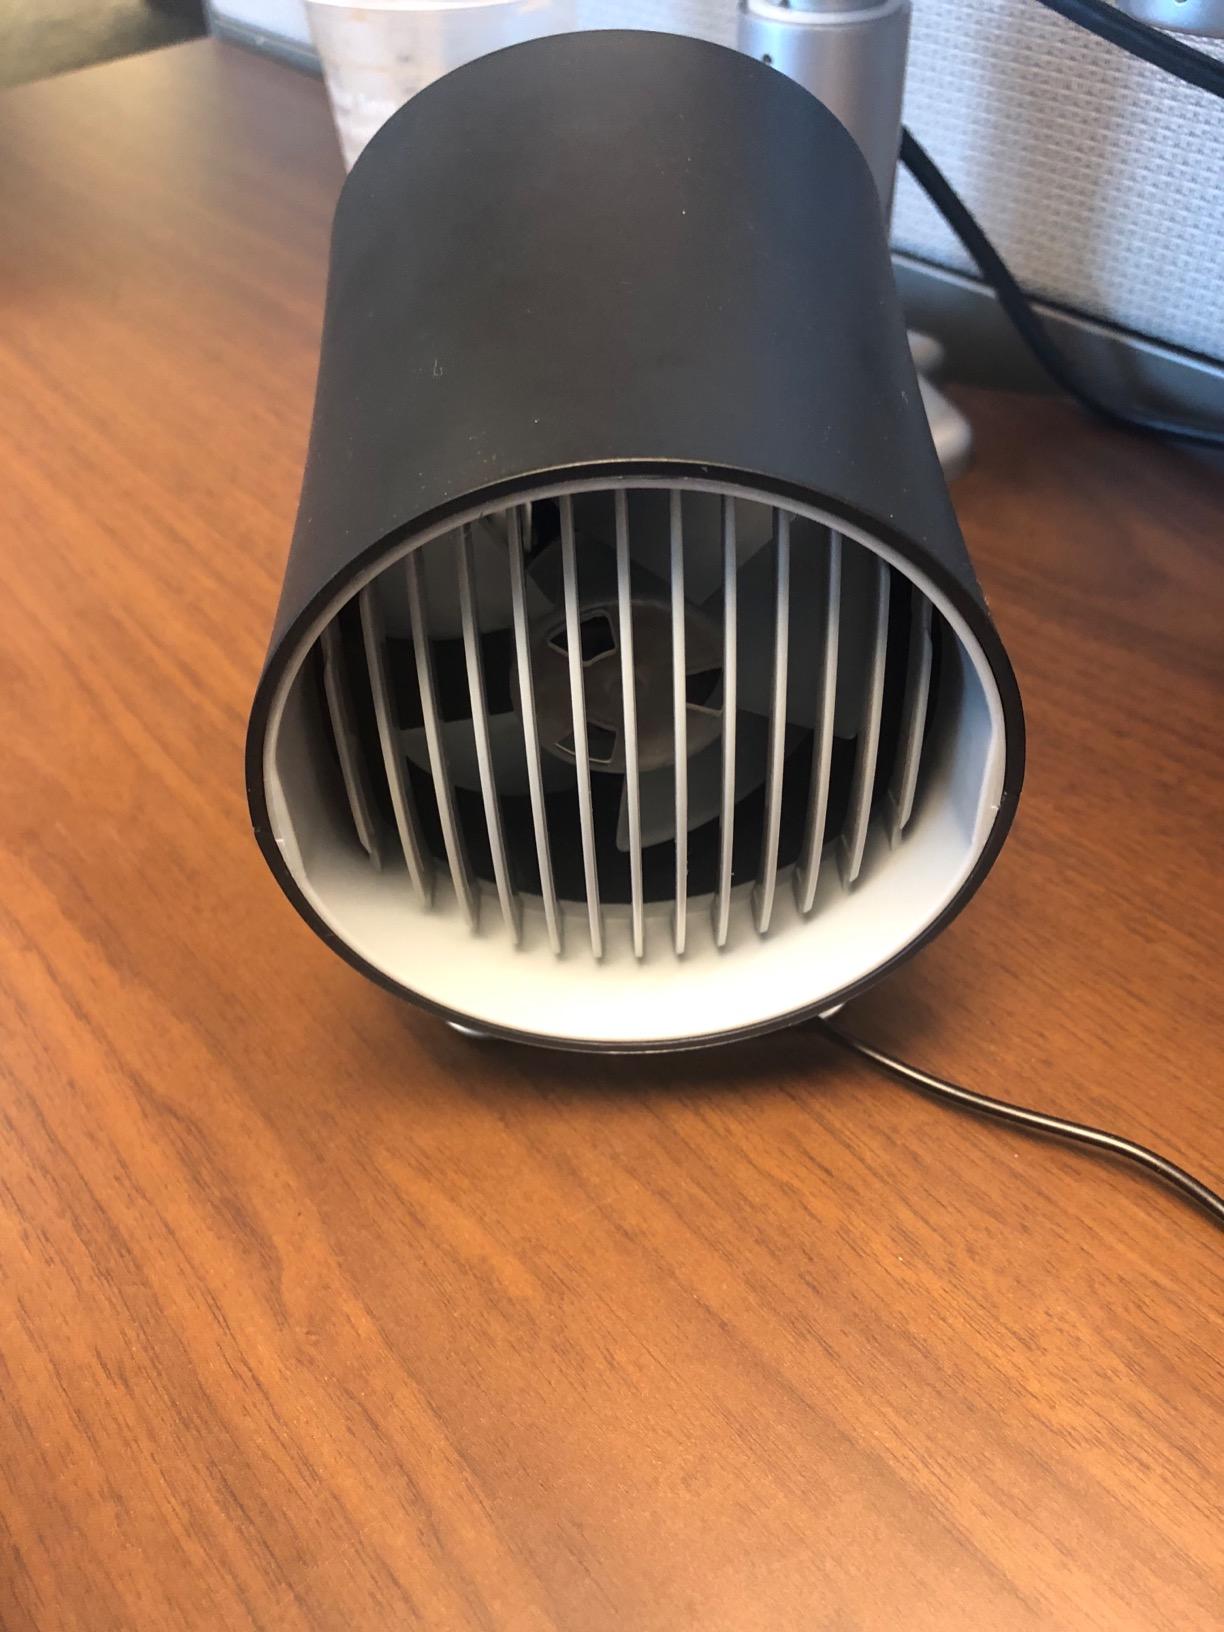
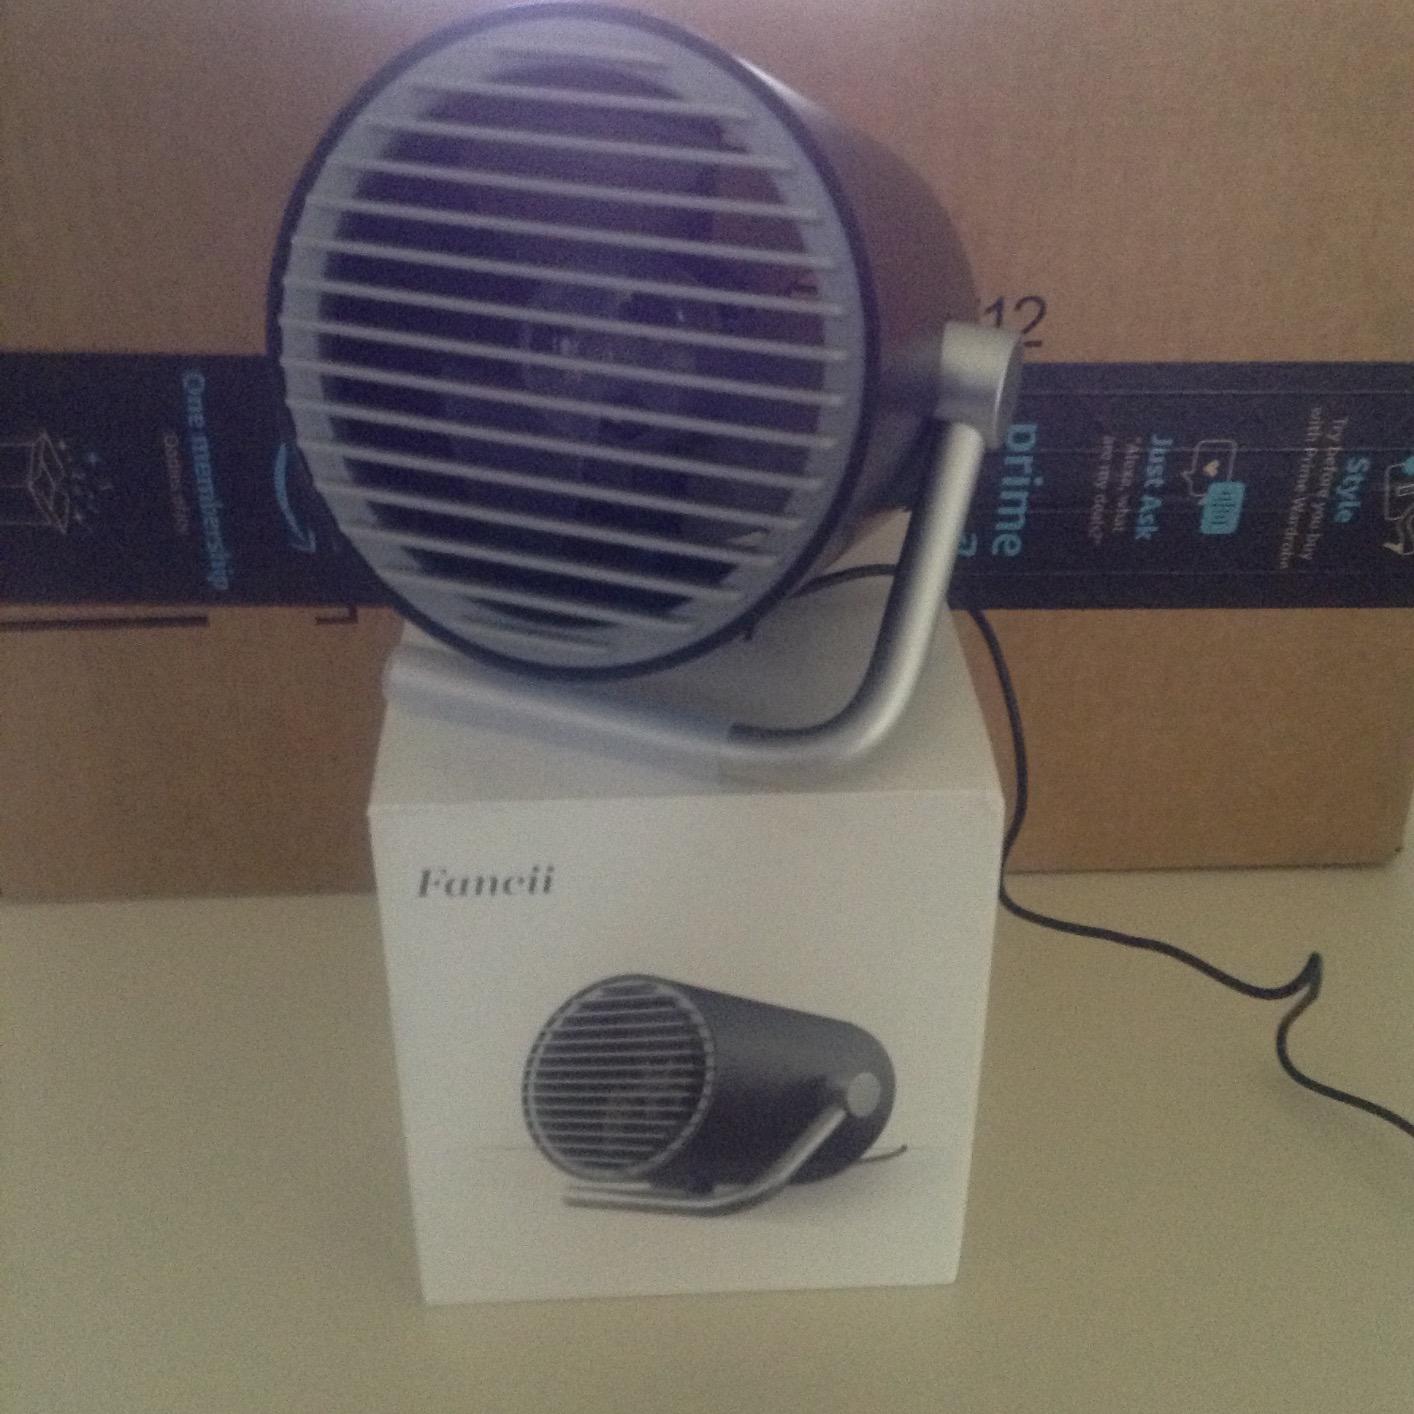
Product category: fan
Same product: no